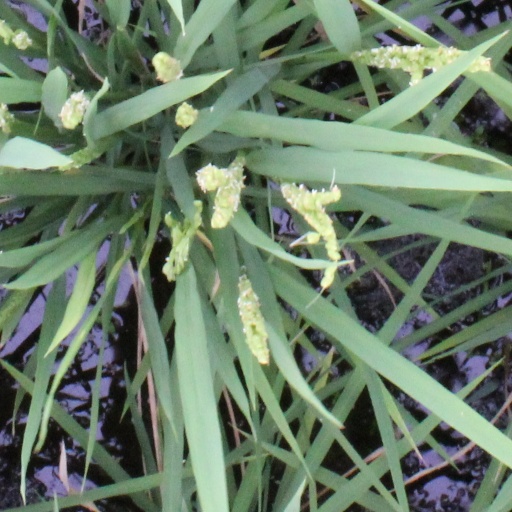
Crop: rice